Cyclone Les

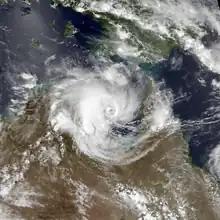
Tropical Cyclone Les on 24 January 1998

Tropical Cyclone Les was a Category 2 storm in the 1997–98 Australian region cyclone season, which affected the Northern Territory of Australia in January 1998.